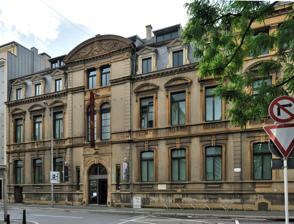
Building: Casino Luxembourg
Country: Luxembourg
Year built: 1995
Contemporary art museum in Luxembourg Casino Luxembourg from rue Notre-Dame The Casino Luxembourg is a forum for contemporary art which was adapted and renovated in 1995 to fit its new role of housing temporary exhibitions of Luxembourg art. It opened in 1882 as the Casino Bourgeois , and was a centre for cultural and social events in addition to its gaming functions. History Plaque commemorating Liszt's last concert The Casino Bourgeois, designed by Luxembourg architects Pierre and Paul Funck, was completed in 1882. In addition to its gaming activities, the casino also had a reading room, a restaurant and a number of large halls which were used for lectures, balls, plays, shows, concerts and art exhibitions. Franz Liszt gave his last piano recital at the casino on 19 July 1886. During the First World War, the building served as the Kaiser's headquarters. In 1959, after being purchased by the State, the building was rented out to the Cultural Circle of the European Communities and became known as the Foyer Européen . In 1959, a large glass and steel pavilion designed by René Maillet was added to the south side of the building. With a view to use the building for art exhibitions during Luxembourg City 's year as European Cultural Capital in 1995, the Swiss artist Urs Raussmüller of Schaffhausen 's Hallen für Neue Kunst was charged with adapting the casino into an exhibition space for a limited period by creating substantially more hanging space than could be provided by the walls in the various rooms. This was achieved by installing open-top white-walled cubes throughout the building except in the entrance hall which became a reception and information centre. In March 1996, shortly after the end of the European year of culture, the building took on its present function of serving as a forum for contemporary art. The Infolab The casino also houses a public library and reading room. Known as the Infolab, it contains some 7,000 publications on the history of art since the 1960s, 50 portfolios on Luxembourg artists and 40 international magazines on contemporary art and culture. Information is also provided on current exhibitions with videos, periodicals and books on the exhibiting artists. < Location Located close to the city centre in the Ville Haute at 41 rue Notre-Dame, the Casino Luxembourg is open to the public every day except Tuesdays from 11 am. See also Art of Luxembourg External links Casino Luxembourg website References Wikimedia Commons has media related to Casino Luxembourg .